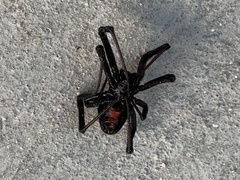
Species: Lactrodectus_hesperus